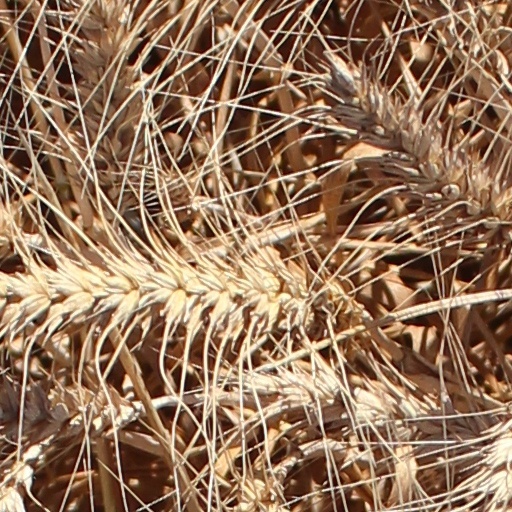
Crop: wheat